Korean cuisine

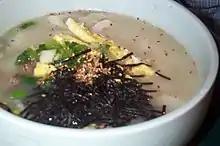
"Tteokguk", soup made with "tteok", rice cake. It is also called New Year's soup.

Korean cuisine uses a wide variety of vegetables, which are often served uncooked, either in salads or pickles, as well as cooked in various stews, stir-fried dishes, and other hot dishes. Commonly used vegetables include Korean radish, napa cabbage, cucumber, potato, sweet potato, spinach, bean sprouts, scallions, garlic, chili peppers, seaweed, zucchini, mushrooms, lotus root. Several types of wild greens, known collectively as "chwinamul" (such as "Aster scaber"), are a popular dish, and other wild vegetables such as bracken fern shoots ("gosari") or Korean bellflower root ("doraji") are also harvested and eaten in season. Traditional medicinal herbs in Korean cuisine, such as ginseng, lingzhi mushroom, wolfberry, "Codonopsis pilosula", and "Angelica sinensis", are often used as ingredients in cooking, as in "samgyetang".